Palazzo Barbarigo Minotto

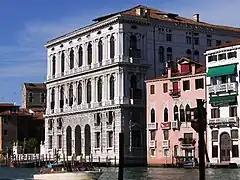
View of the Palazzo Corner and the Palazzo Barbarigo Minotto. The pink building in the middle is the Palazzo Barbarigo Minotto.

The Palazzo Barbarigo Minotto (also called Palazzo Minotto Barbarigo) is a 15th-century palace on the Grand Canal in Venice, northern Italy, next to the much larger Palazzo Corner. Built in the Venetian Gothic style, it was originally two palaces, Palazzo Barbarigo and Palazzo Minotto, later joined together. The Barbarigo palace was owned by the Barbarigo family for several centuries and was the birthplace of Gregorio Barbarigo, who once refused the Papal Crown. It was later owned by the Minotto and Martinengo families.